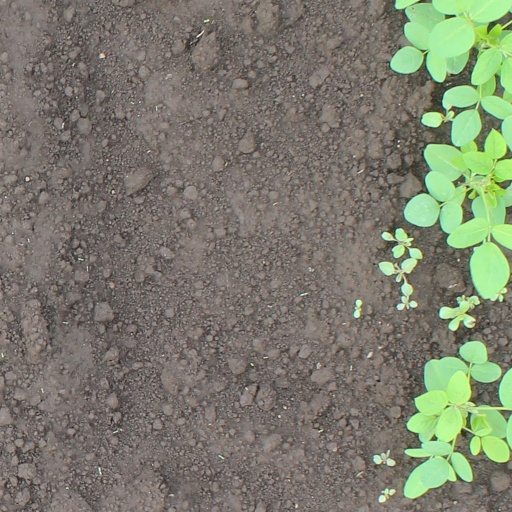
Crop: soybean